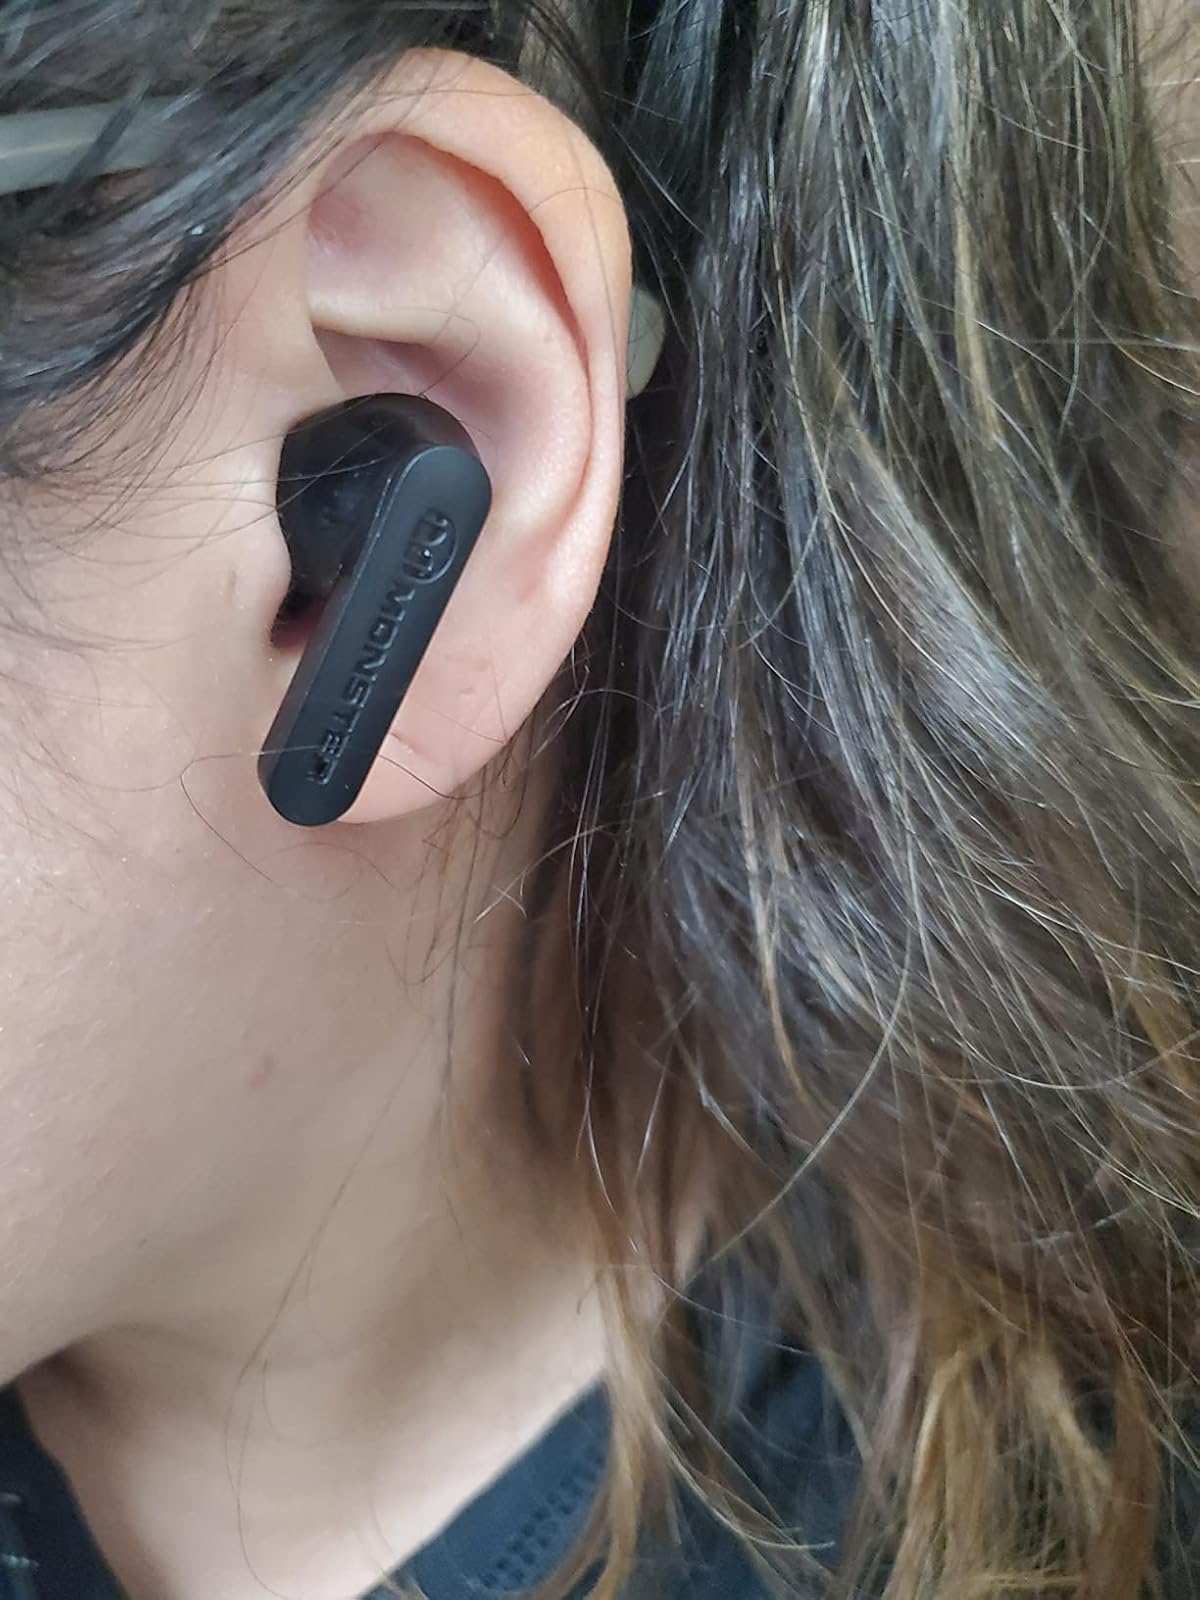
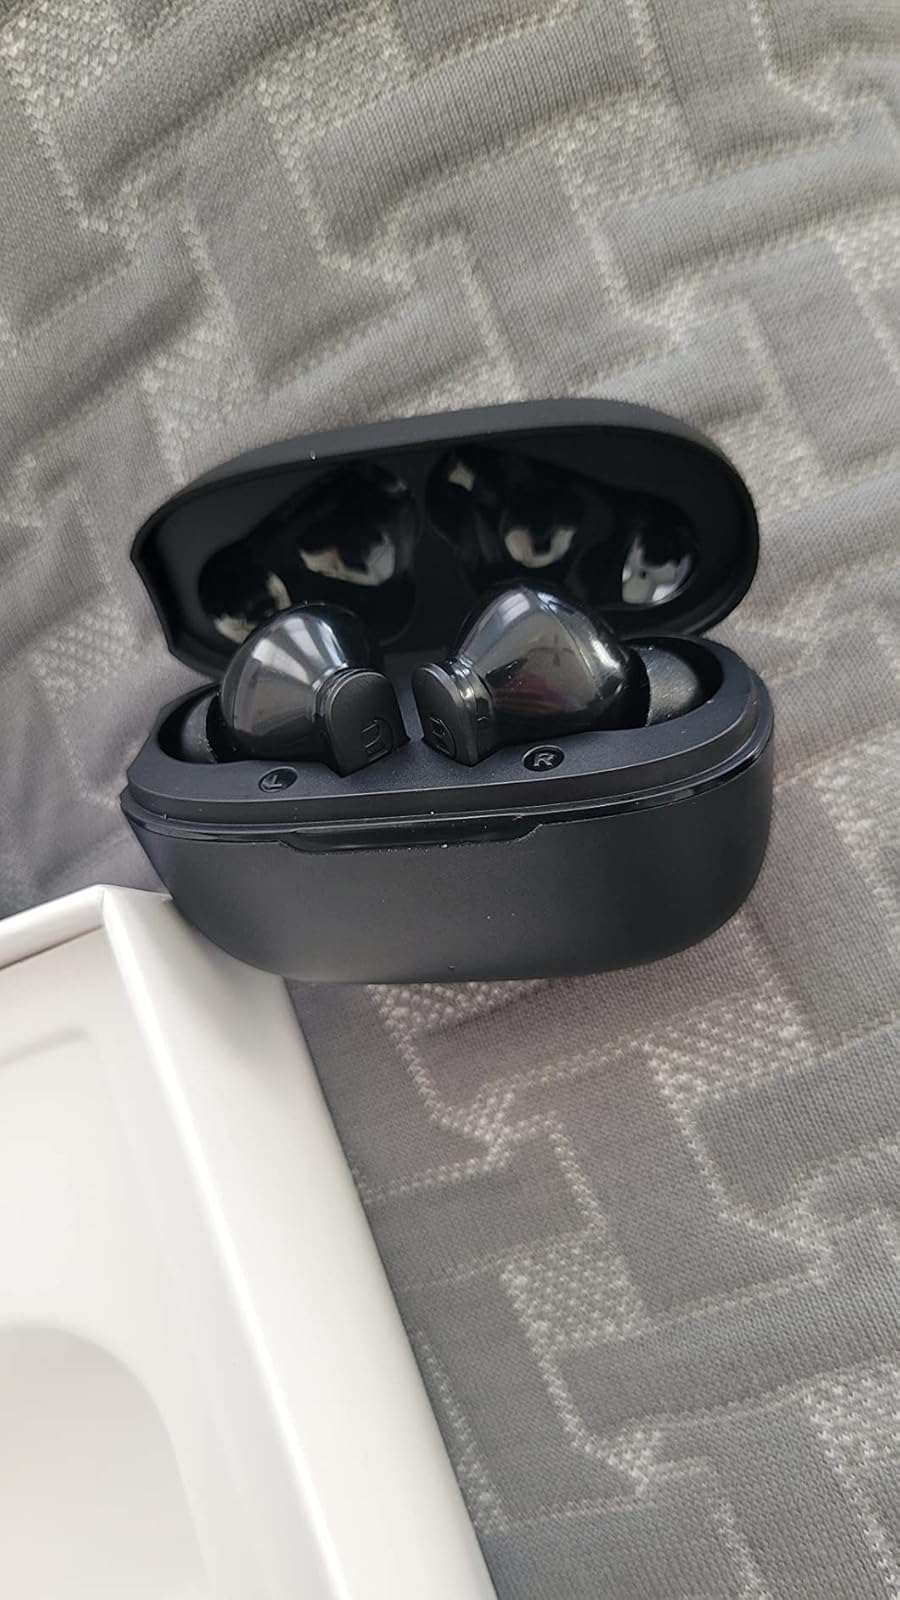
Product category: earbuds
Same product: yes